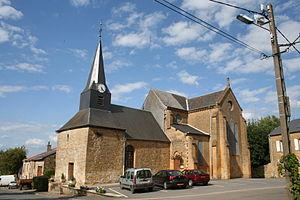
Village Ardennais
Saint-Marceau est une commune française située dans le département des Ardennes, en région Grand Est.